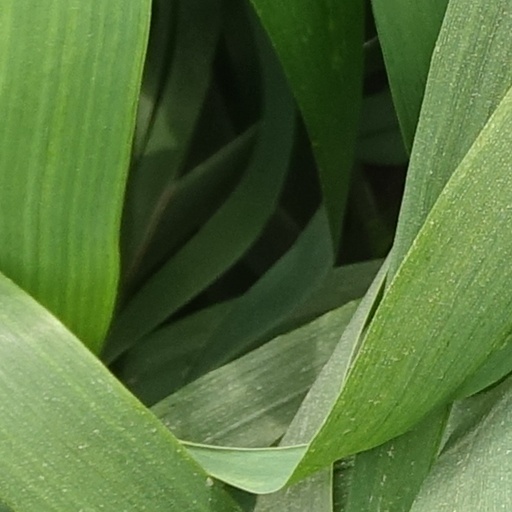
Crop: wheat